Ontario Highway 60

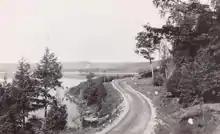
Highway 60 through Algonquin Park circa 1950

Highway 60 was established in 1937, when the Department of Northern Development was amalgamated by the Department of Highways (DHO). The section of the route through Nipissing District (through Algonquin Park) was assumed by the DHO on September22, followed by the section through Renfrew County on September29, and finally the section through Muskoka District on October6. At that time, the highway ended in Lake Dore, north of Eganville and was long. Highway 41 travelled along the portion of what is now Highway 60 between Eganville and Golden Lake.